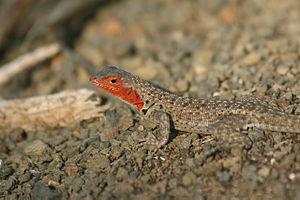
Microlophus grayii est une espèce de sauriens de la famille des Tropiduridae.